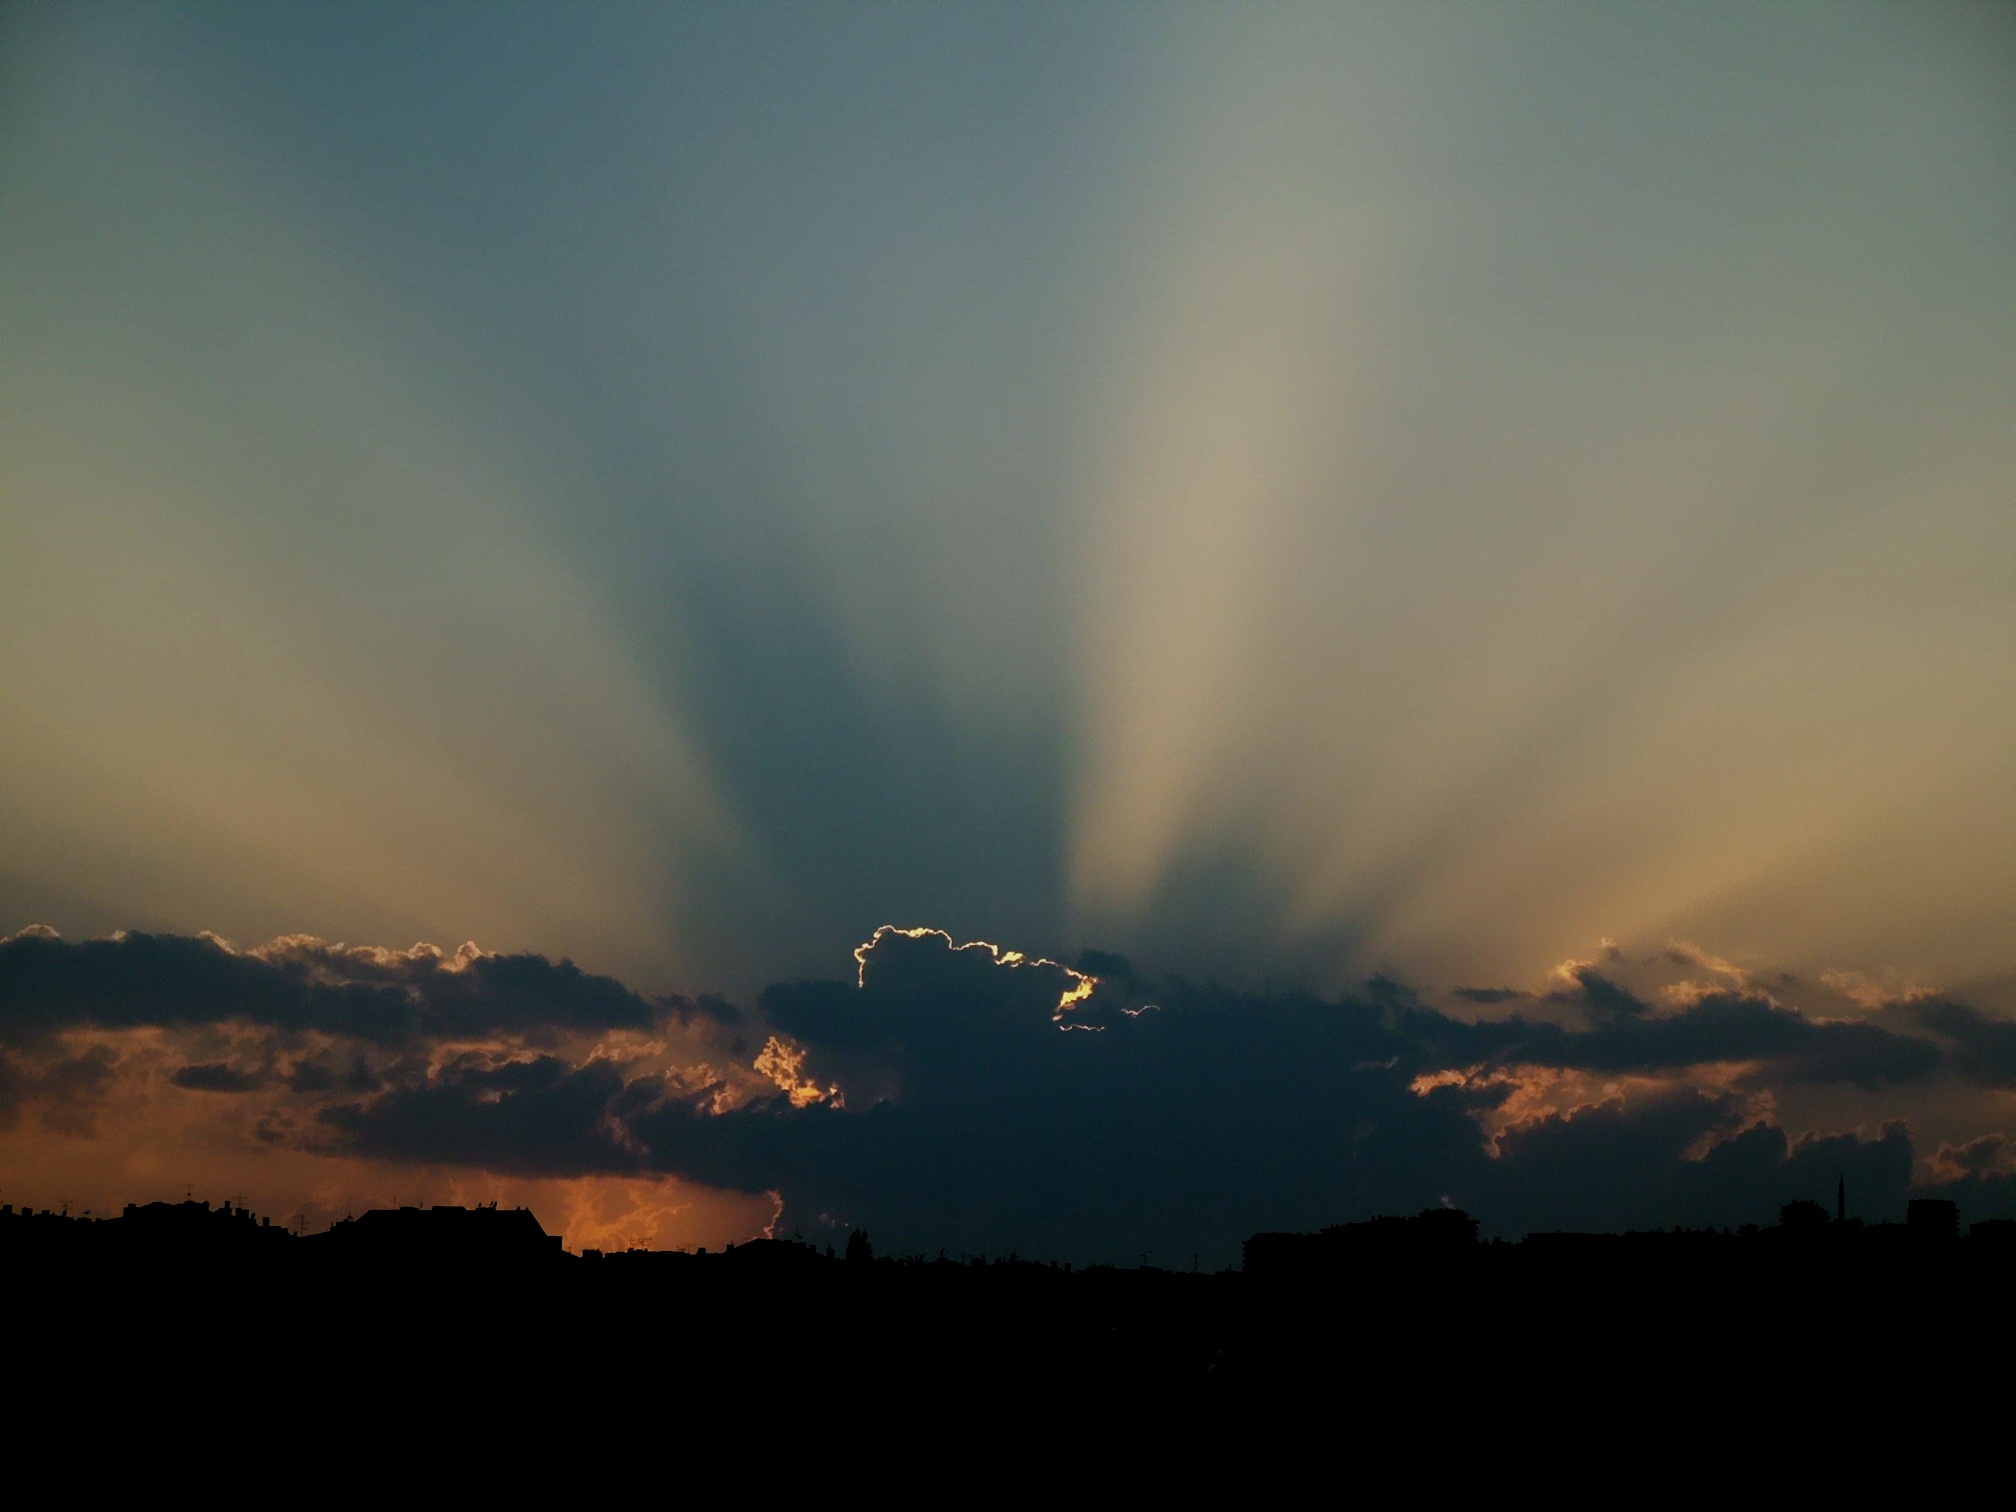
horizon, light, cloud, sky, sunrise, sunset, sunlight, morning, dawn, atmosphere, dusk, evening, reflection, weather, darkness, solar, clouds, afterglow, meteorological phenomenon, atmospheric phenomenon, atmosphere of earth